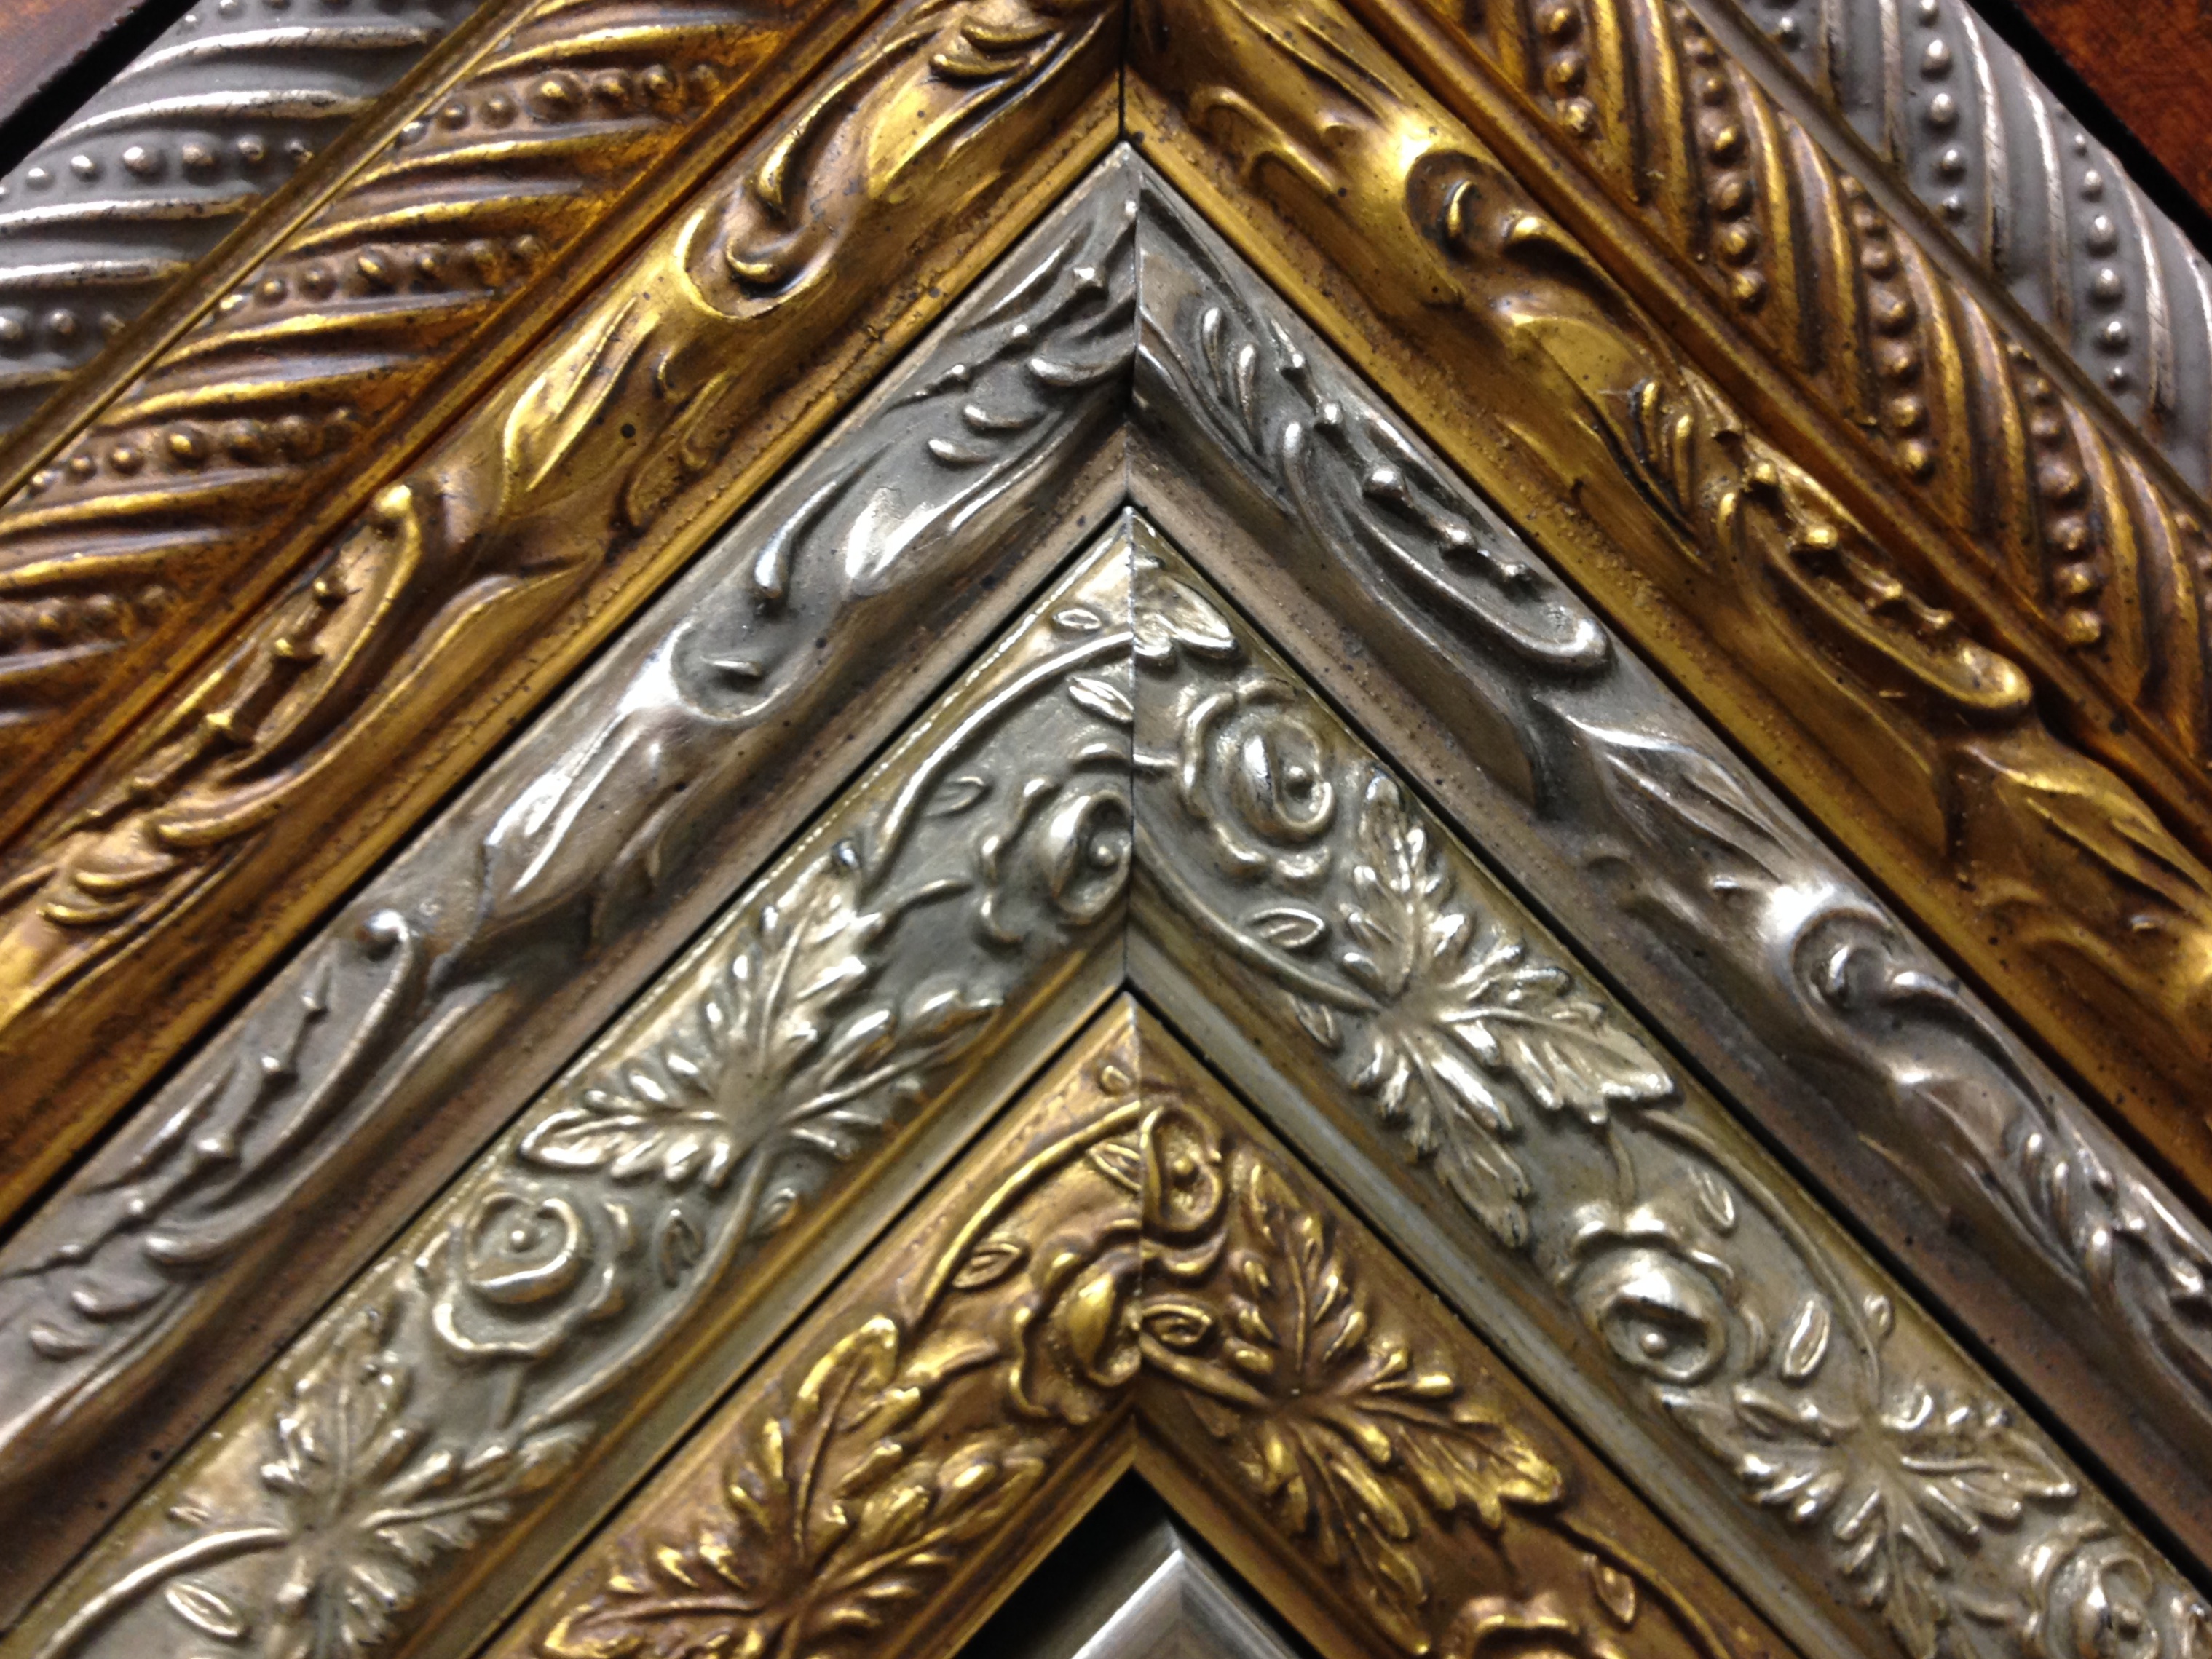
metal, cathedral, material, place of worship, cool image, symmetry, carving, relief